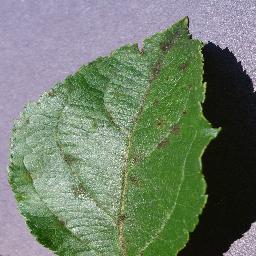
Label: Apple___Apple_scab